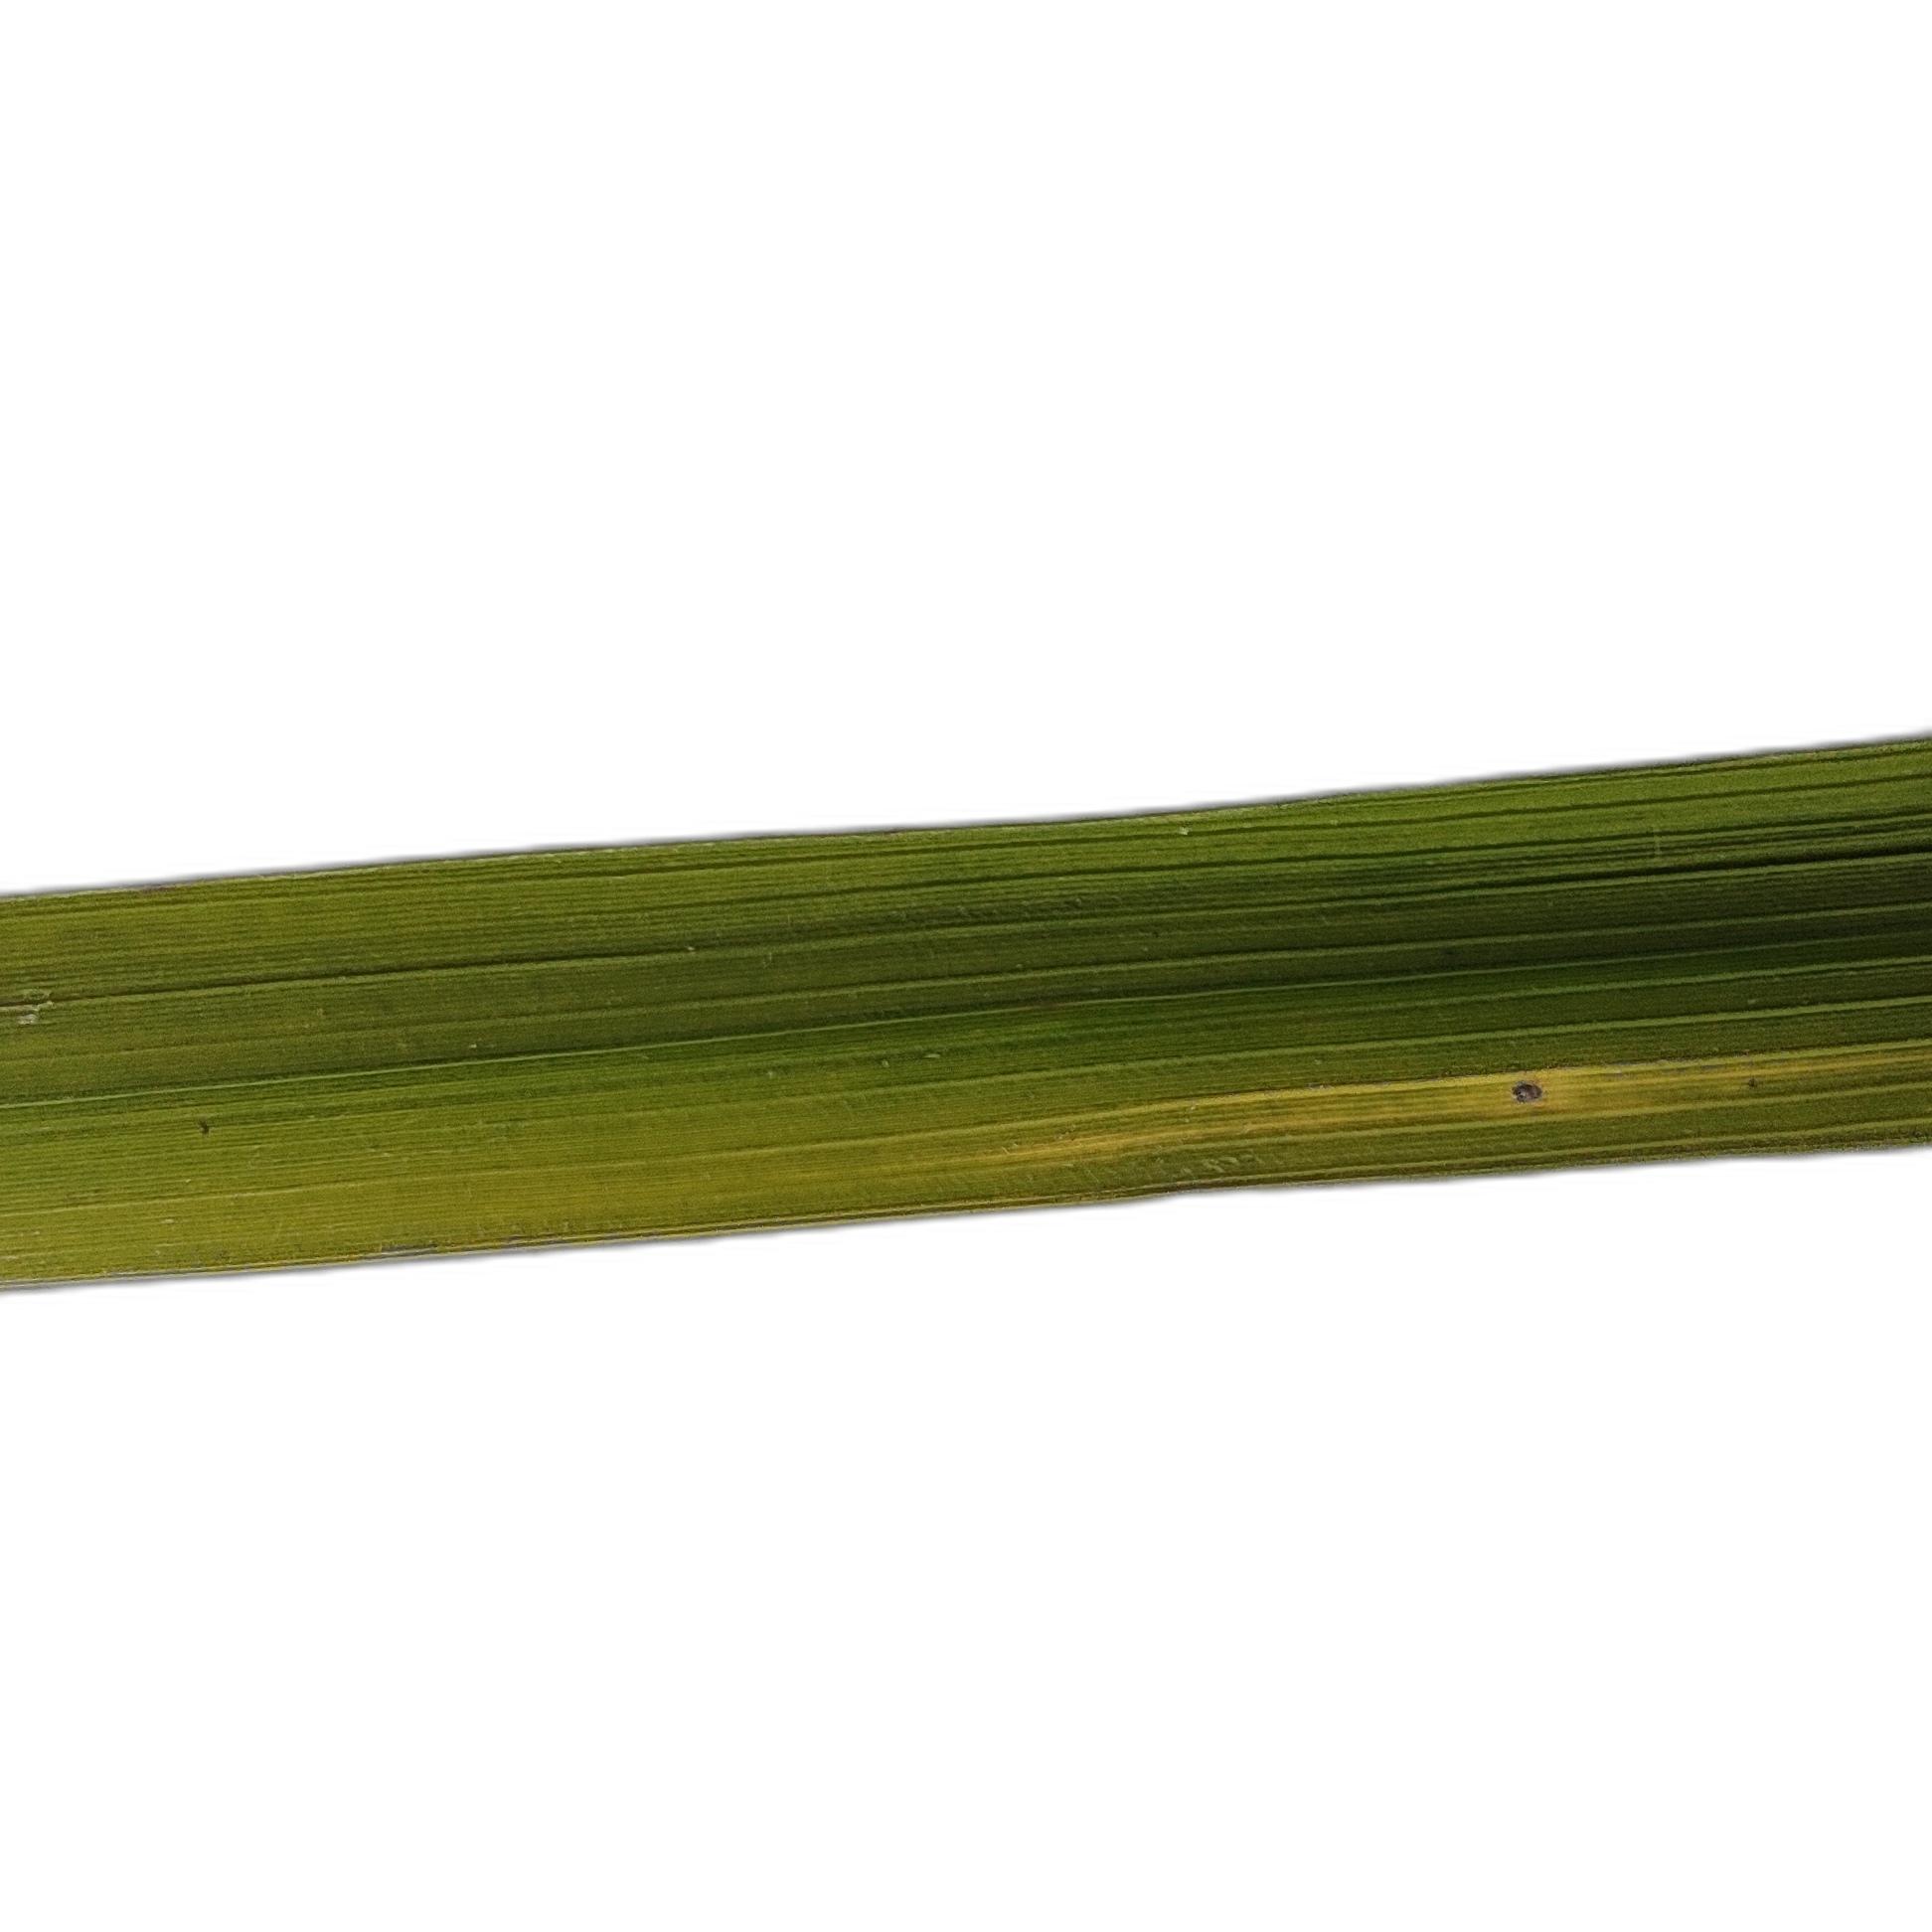
Label: Rice Tungro